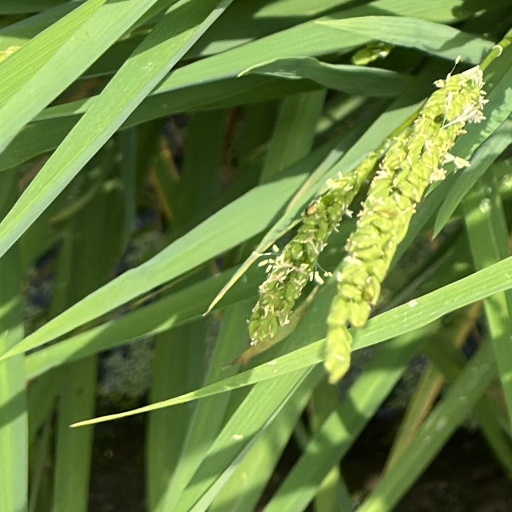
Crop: rice